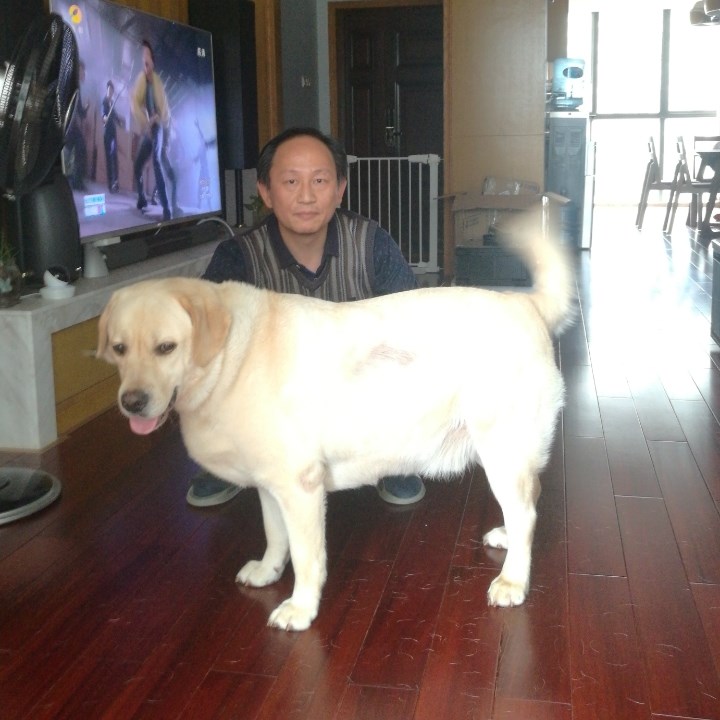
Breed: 3580-n000122-Labrador_retriever